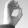
ASL letter: O